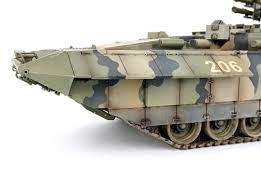
Label: BMP-T15